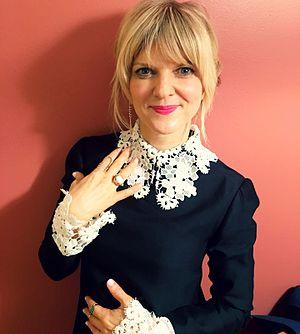
Insatiable est une série télévisée américaine en 22 épisodes de 40-55 minutes, créée par Lauren Gussis et diffusée mondialement entre le 10 août 2018 et le 11 octobre 2019 sur le service Netflix.
Arden Myrin est une actrice américaine née le 10 décembre 1973 à Little Compton, Rhode Island.